Tabs of the United States Army

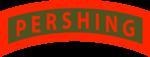
Pershing tab

On 29 December 2015, the U.S. Army approved the wear of a black tab by soldiers assigned to Headquarters, 2nd Infantry Division (ID). This black tab, worn immediately above the 2nd ID's SSI, is embroidered with white English and Korean letters spelling out the words "Combined Division." The tab is used to signify the joint nature of the new combined headquarters made up of units from the U.S. Army's 2nd ID and the Republic of Korea Army's (ROKA) 8th ID, established on 3 June 2015. The tab may be worn only by U.S. Army 2nd ID and ROKA 8th ID headquarters soldiers while serving within the geographical boundaries and territorial waters of the Republic of Korea. The Korean letters 연합사단 are pronounced [Yeon-hap-sa-dan].